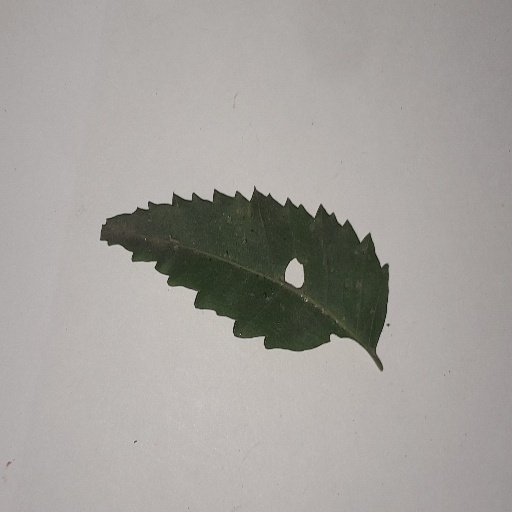
Species: Neem
Leaf condition: Shot Hole Leaf